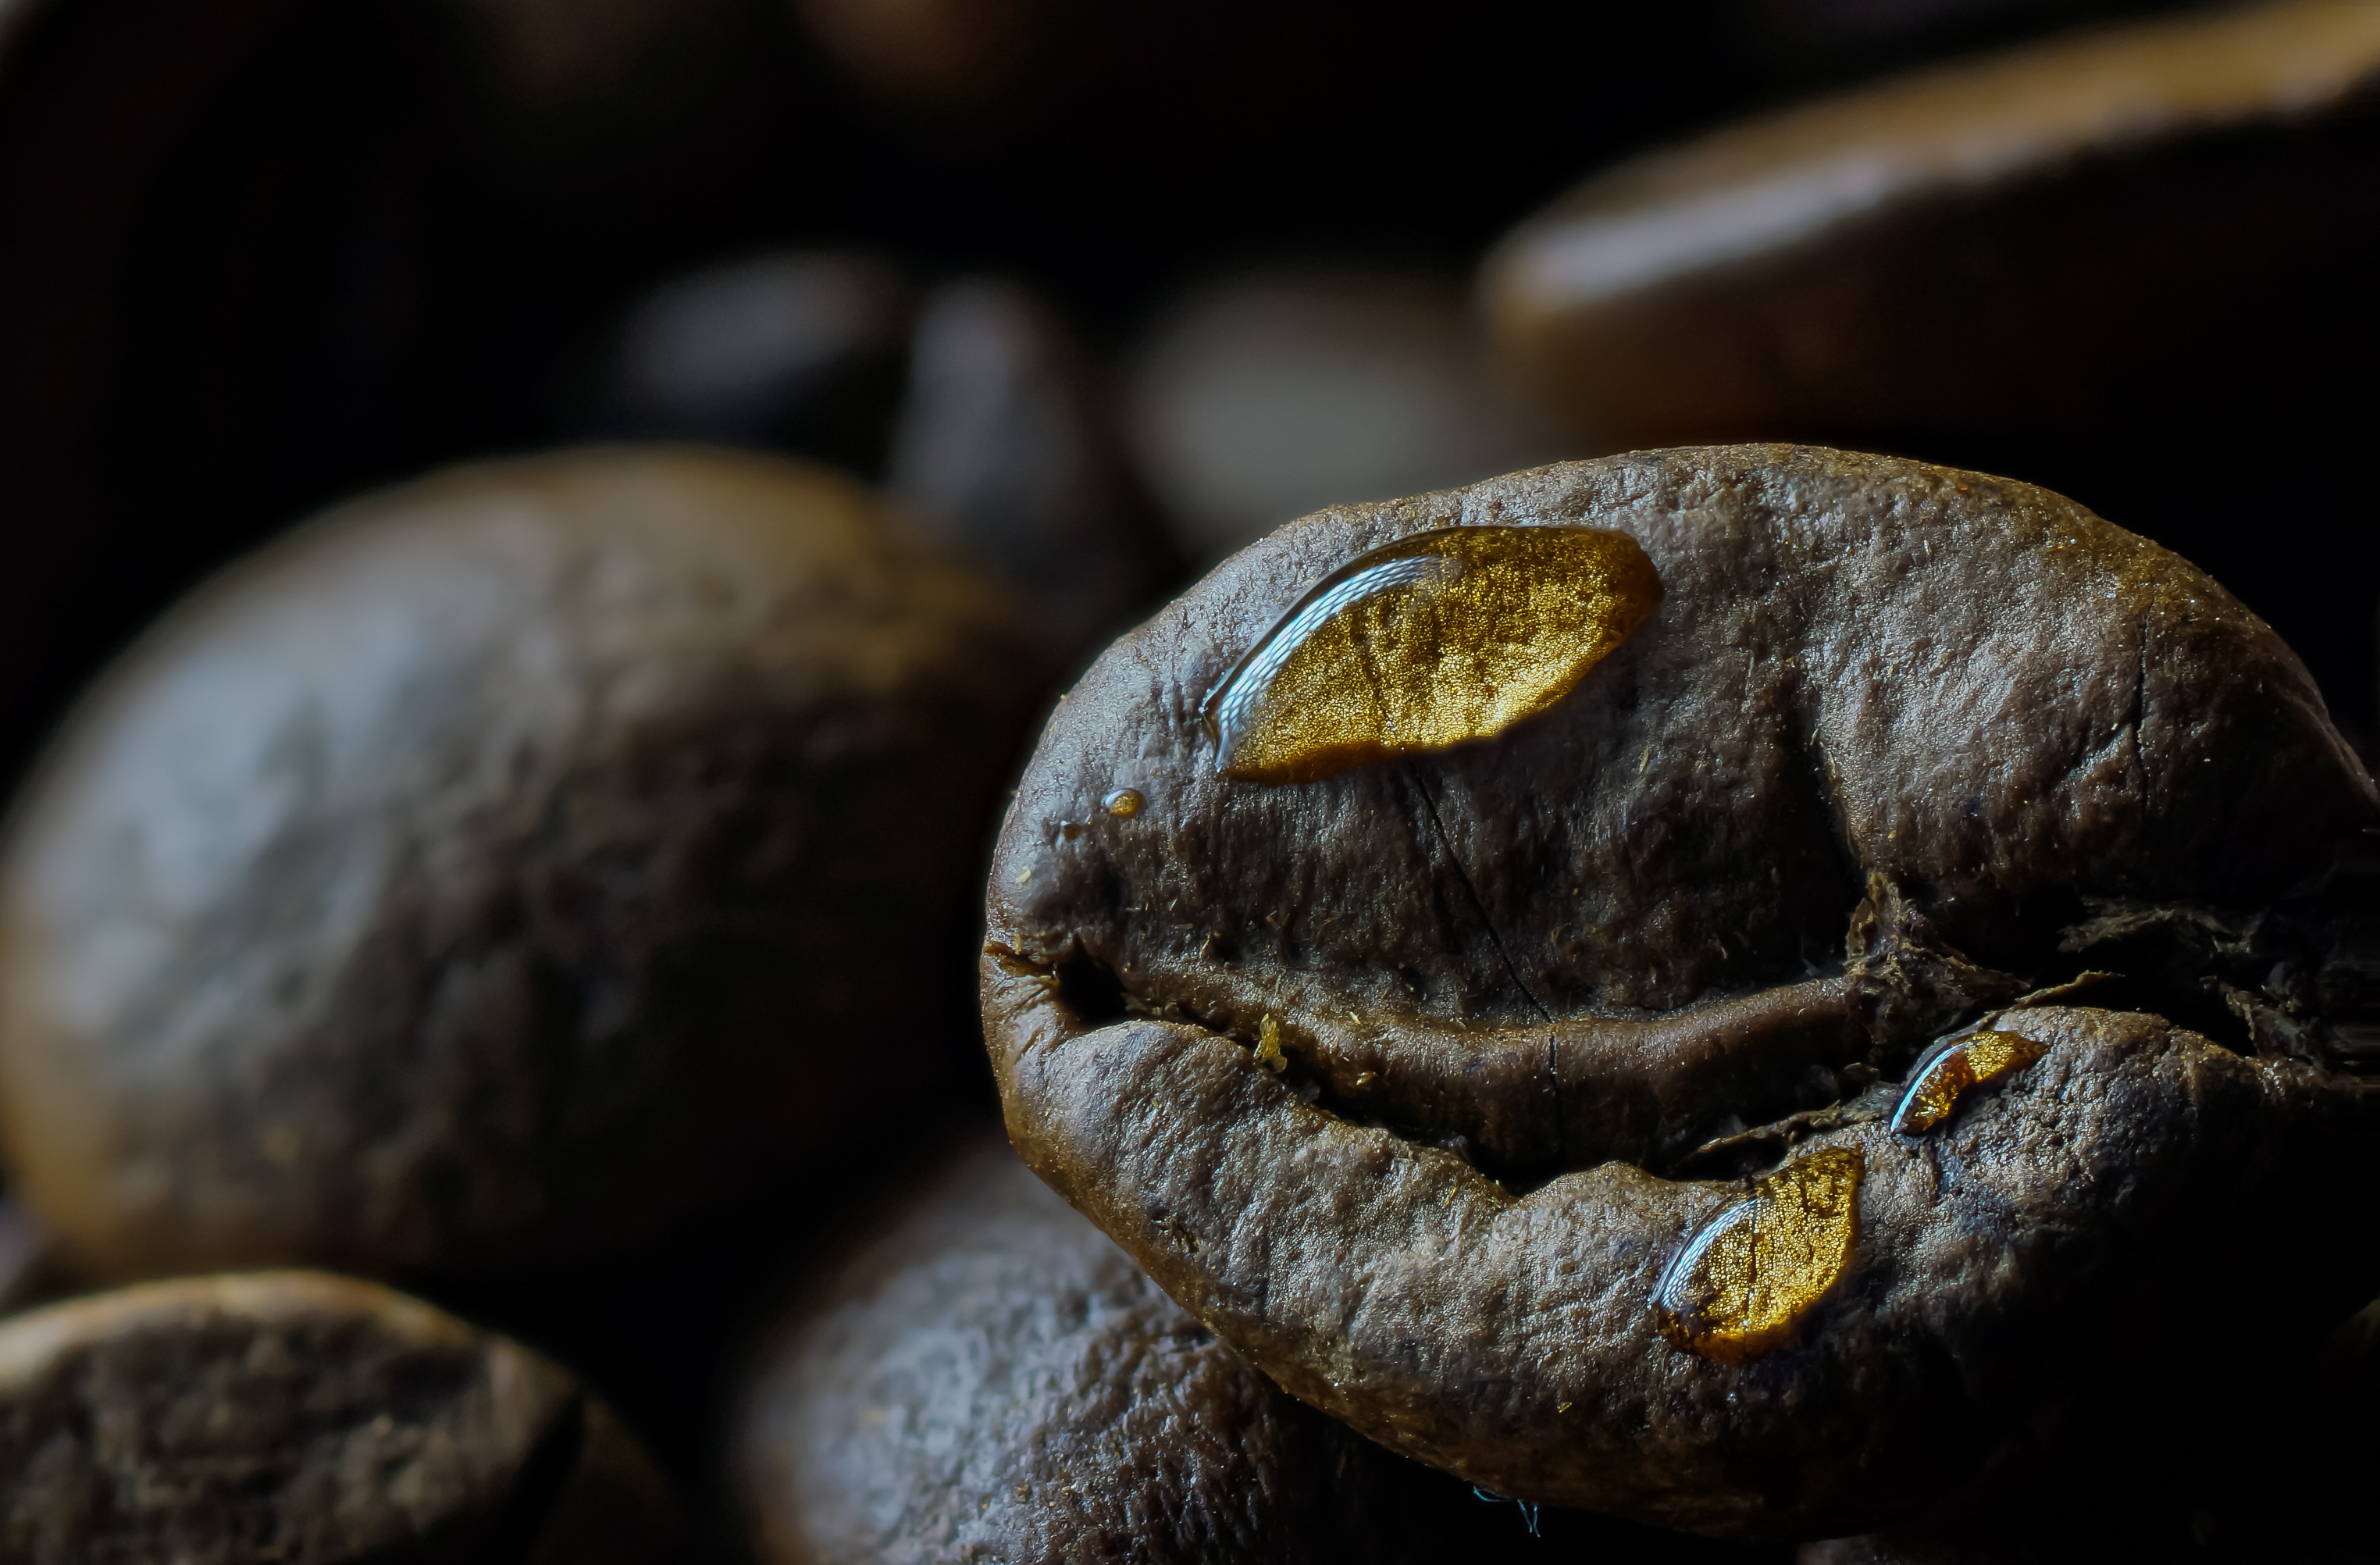
tree, nature, rock, cafe, coffee, plant, wood, photography, leaf, photo, food, produce, macro, mushroom, flora, close up, 60mm, a77, focusstacking, g, ggl1, gaby1, xovesphoto, varios, some, focusstack, sonya77, tamron60mm, gphoto, xelodegalicia, macro photography, gabrielcoru a, cofee